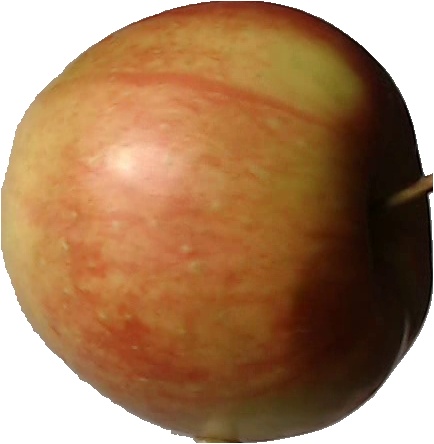
Label: apple_red_2